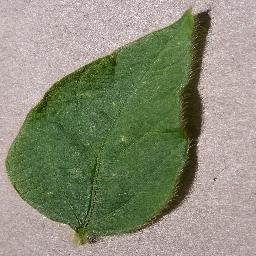
Label: Soybean___healthy